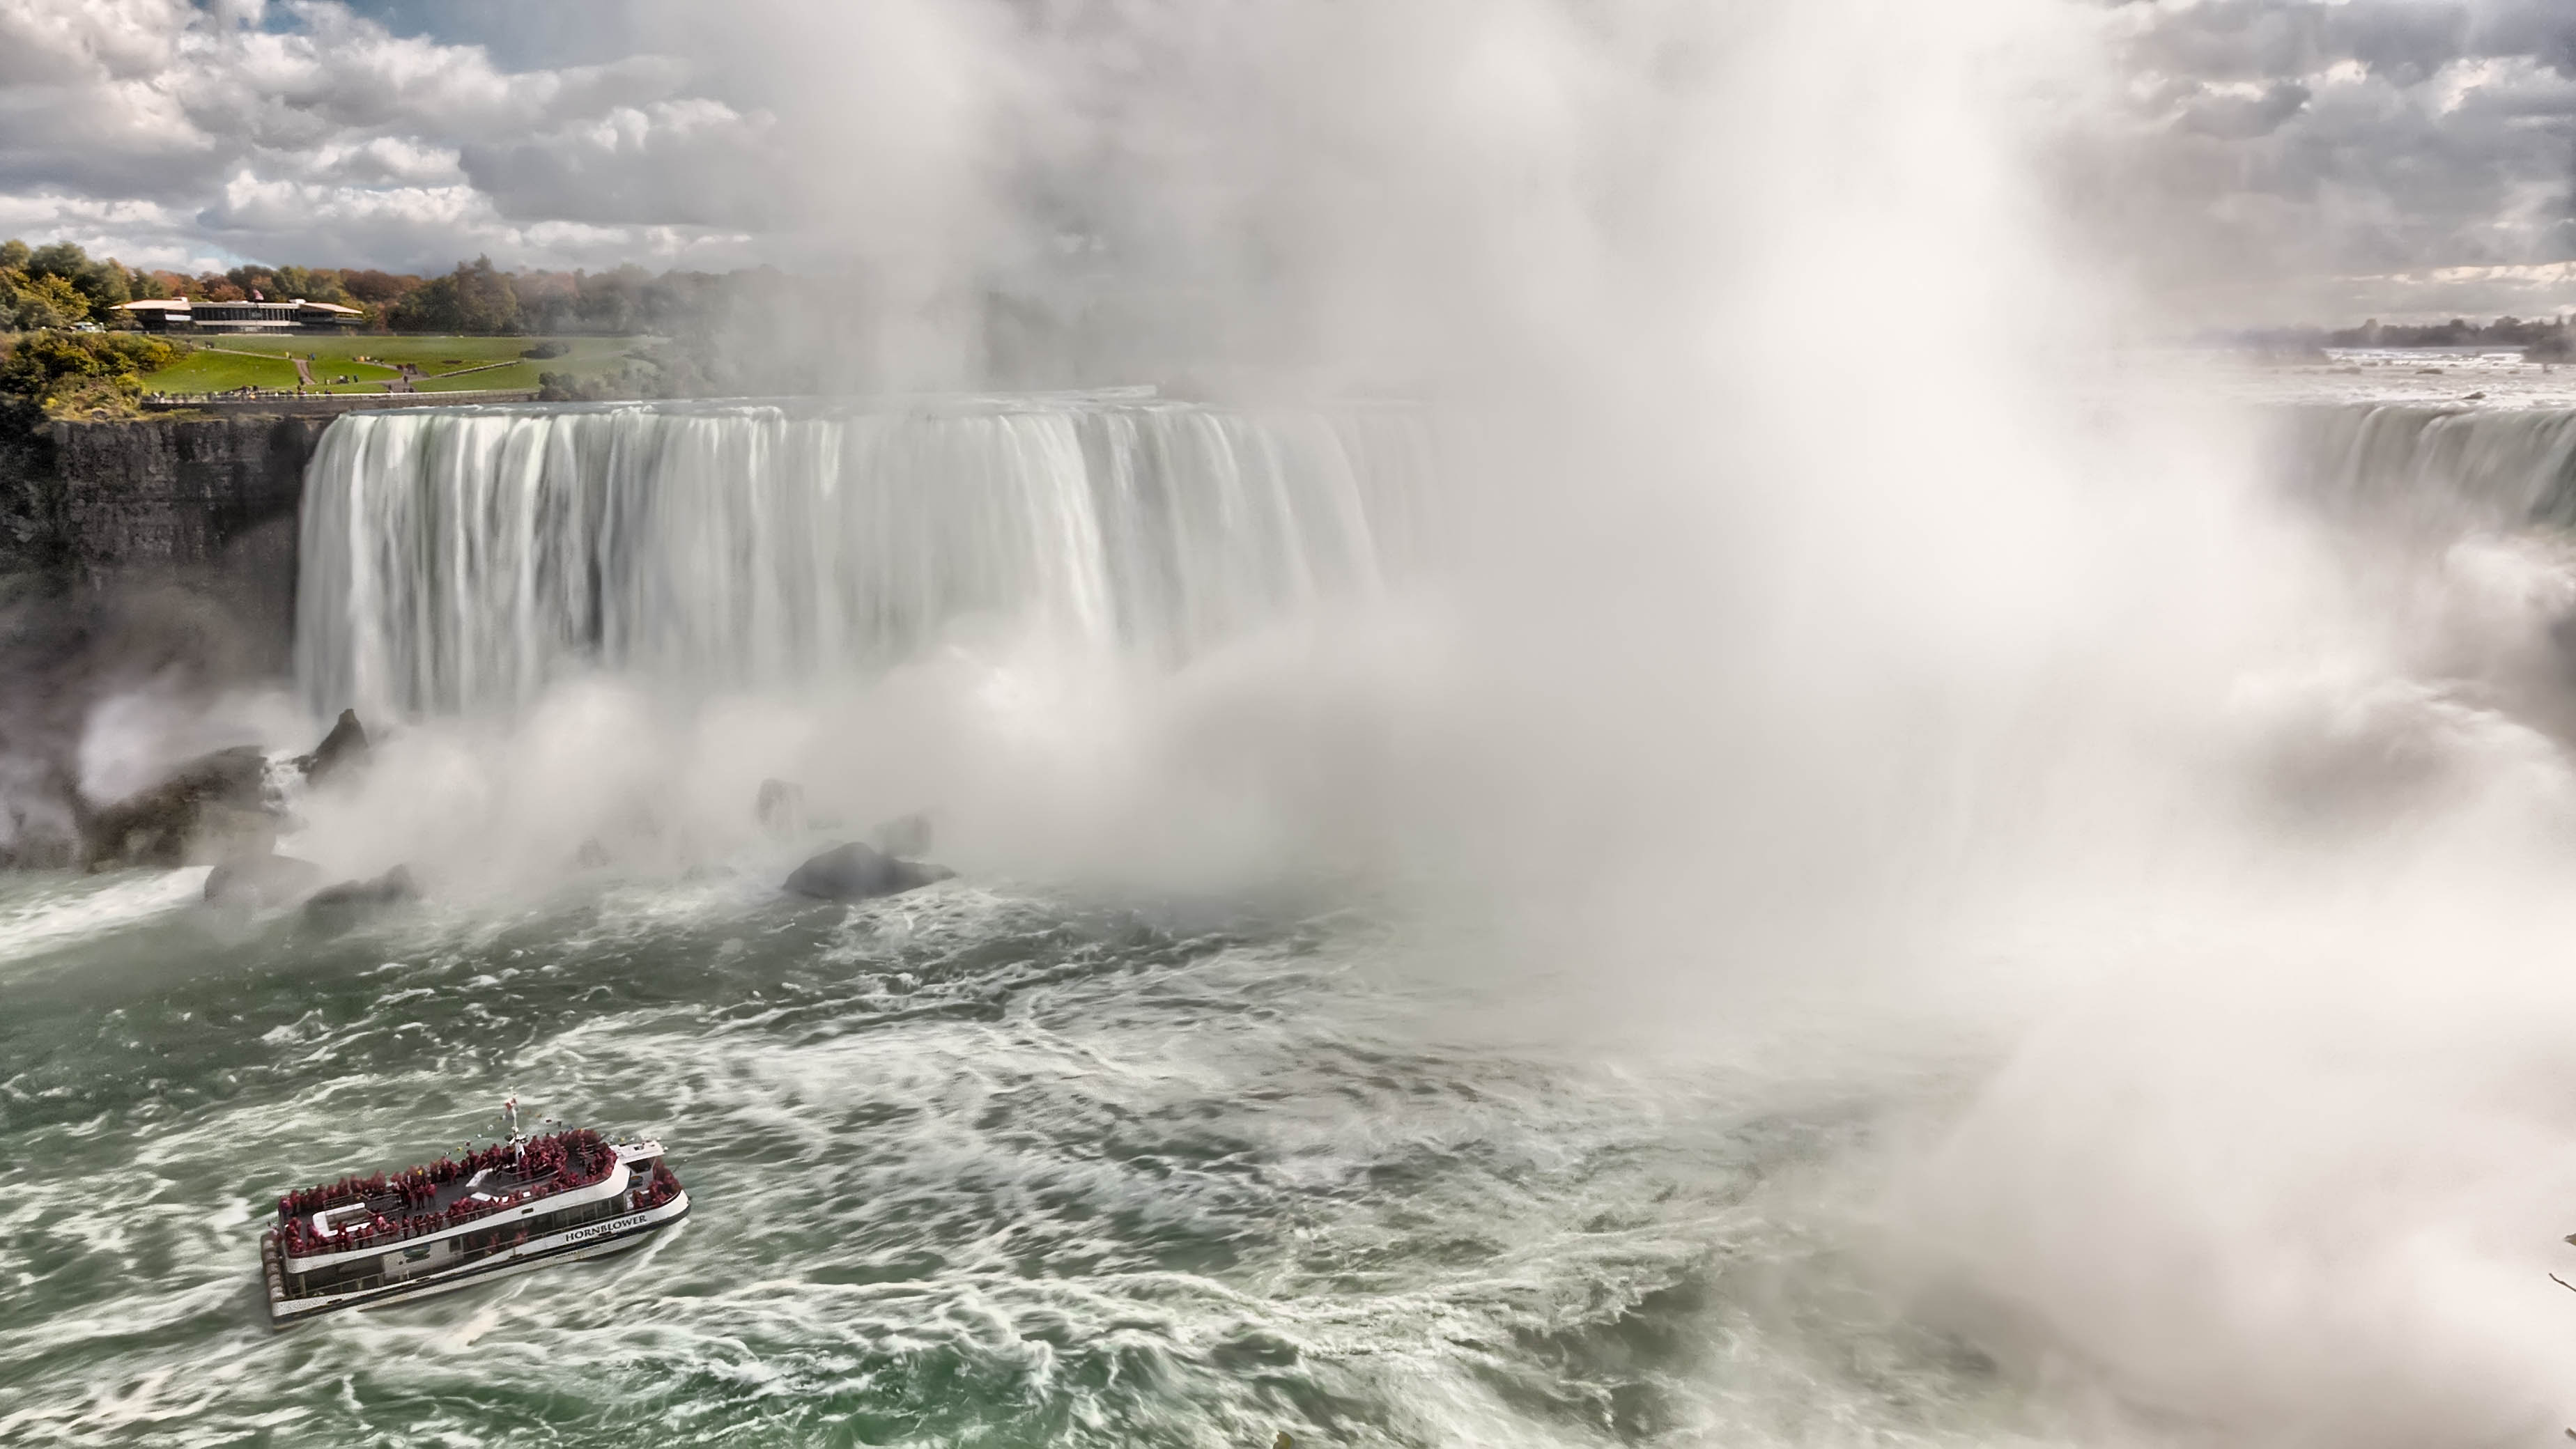
water, waterfall, mist, boat, wave, river, photo, walk, rapid, world, body of water, cruise, 2014, hdr, canada, falls, wide, ontario, sns, lumix, panasonic, dmc, lx7, panasoniclumixdmclx7, niagarafalls, niagara, kelby, hornblower, water feature, atmospheric phenomenon, geological phenomenon, wind wave